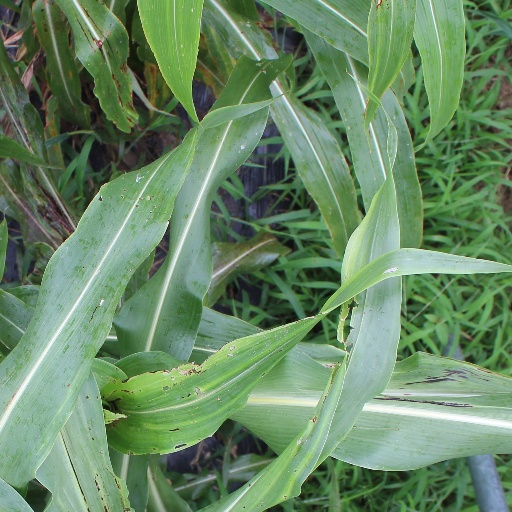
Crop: sorghum